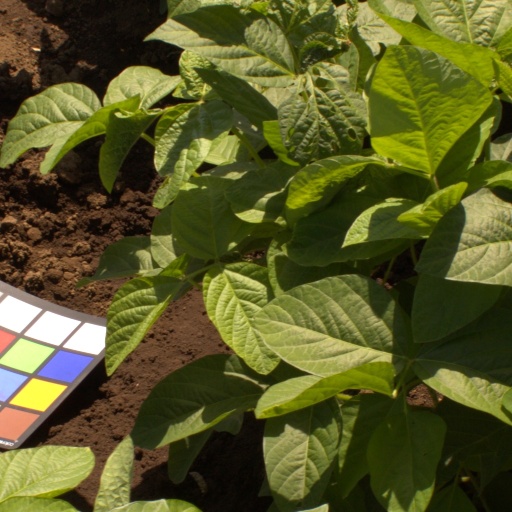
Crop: soybean